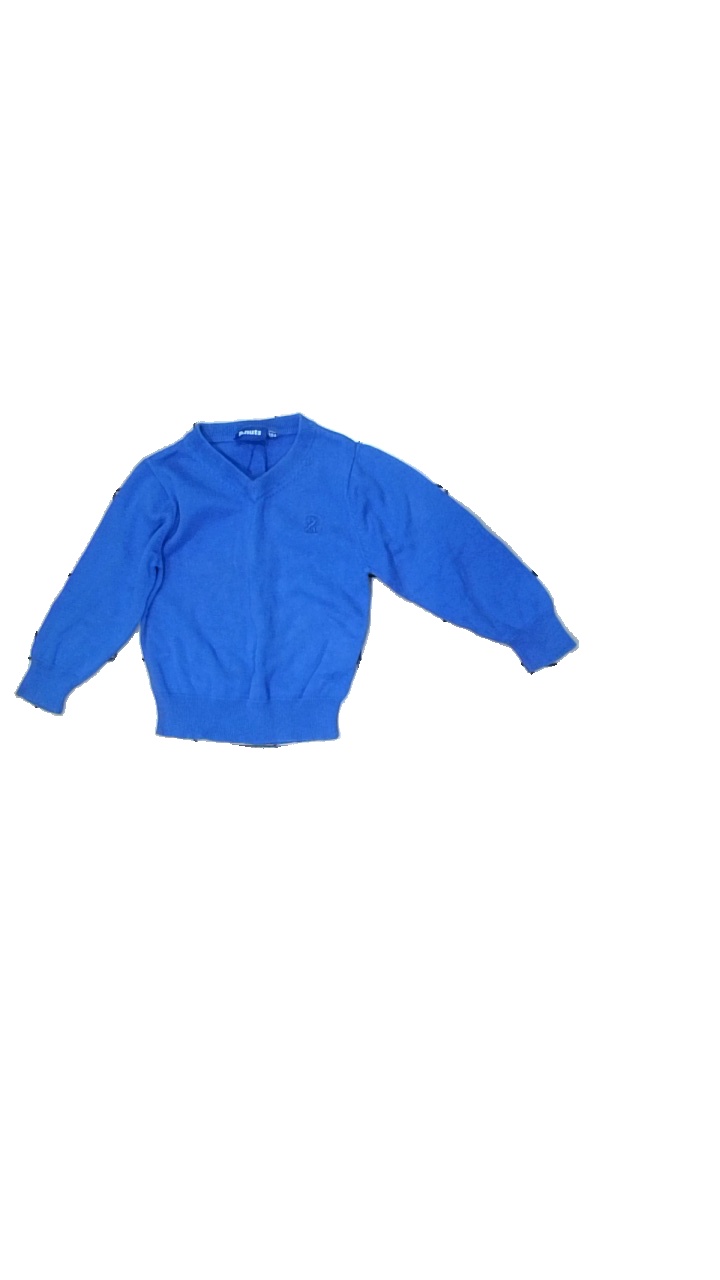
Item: Sweater (Children)
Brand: P.nuts
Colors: Turquoise
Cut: Regular
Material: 100% cott
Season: All
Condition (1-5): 3
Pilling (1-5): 3
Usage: Export
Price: <50